Brad Porter

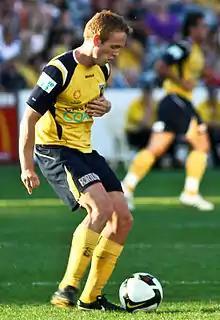
Porter playing for Central Coast Mariners in 2008

Bradley Porter (born 19 February 1987) is a retired footballer, who played for the Central Coast Mariners.